Describe the emotion expressed in this image:  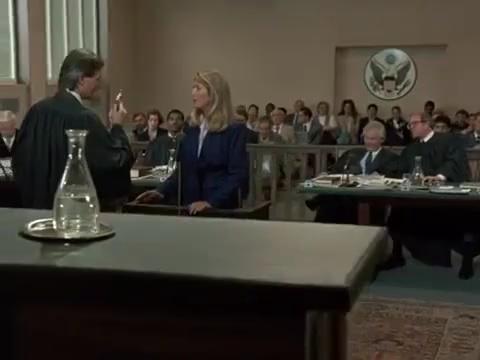
This person displays Suffering, valence and arousal with low intensity.